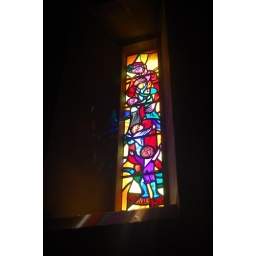
stained glass in the bell tower